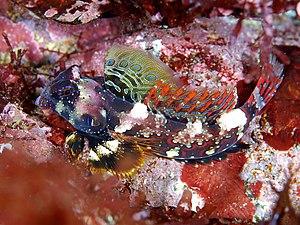
Les Callionymidés, aussi appelés dragonnets, sont une famille de poissons d'eau de mer de l’ordre des Perciformes. Le poisson-mandarin est le poisson le plus populaire des Callionymidés, notamment en aquariophilie.